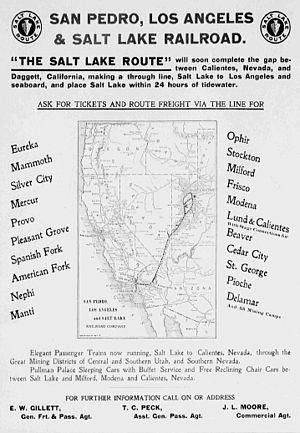
Le Los Angeles and Salt Lake Railroad était un chemin de fer américain de classe I en exploitation dans l'Utah, le Nevada et la Californie. Il fut créé en 1901 dans l'Utah sous le nom de San Pedro, Los Angeles and Salt Lake Railroad. L'idée de cette ligne revenait à Williams Andrews Clark, sénateur américain et un des barons des mines de l'Utah. Pour s'assurer du succès de sa ligne dans l'Utah, il demanda l'aide de Thomas Kearns, sénateur de l'Utah mais aussi magnat du secteur minier et homme de presse. La ligne principale fut achevée en 1905; elle reliait les villes éponymes via Las Vegas, Nevada. Le chemin de fer fut rebaptisé Los Angeles and Salt Lake Railroad en 1916. Il était aussi connu par son surnom officiel, « The Salt Lake Route », et quelquefois par celui plus officieux de « The Clark Road ». La voie est toujours utilisée par l'Union Pacific Railroad.